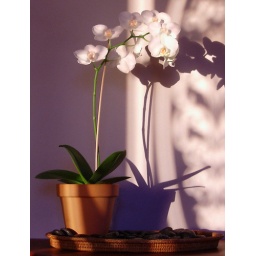
orchids in a pot with window light